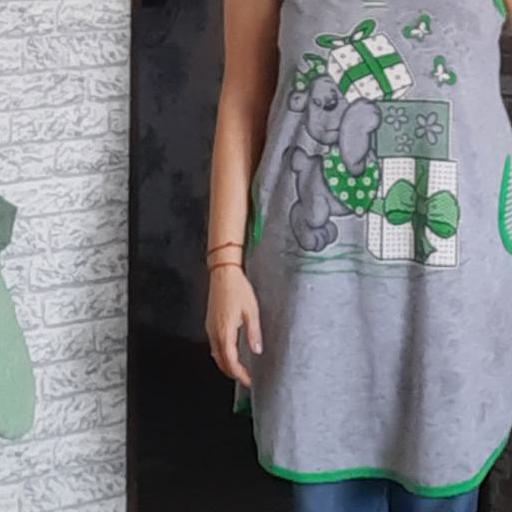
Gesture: no_gesture